The Frostburg Forum

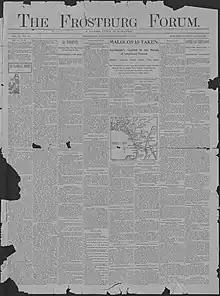
The cover page of the August 8, 1899 issue

The Frostburg Forum was a weekly newspaper published in Frostburg, Maryland, U.S. from 1897 to 1901. It was founded by John B. Williams and Henry Francis Cook, who had joined to form the Forum Publishing Co. Cook had already began publication of another newspaper, "The" "Frostburg News", earlier that same year, and would subsequently go on to publish "The" "Frostburg Gleaner" in 1899. The paper was initially edited by George T. Goshorn, a veteran newspaperman who had previously published newspapers in West Virginia in addition to working for the Government Printing Office in Washington, D.C. By 1901, the "Forum" had been purchased by the Frostburg Home Building and Conveyance Company and was edited and published by its manager, N. Ralph Moore. The "Forum" ceased publication that same year, however, with Moore going on to edit the "Linton Record".